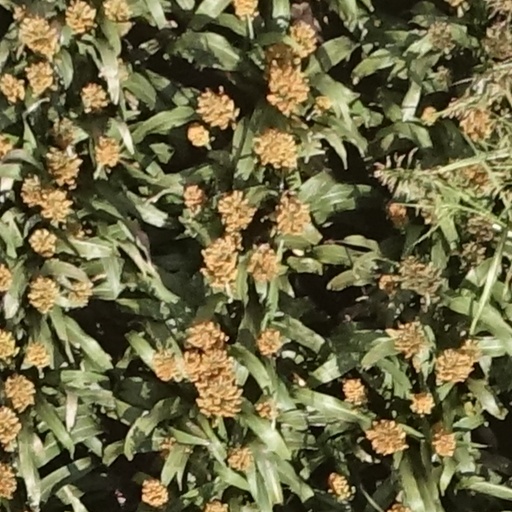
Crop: sorghum